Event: Nepal Earthquake
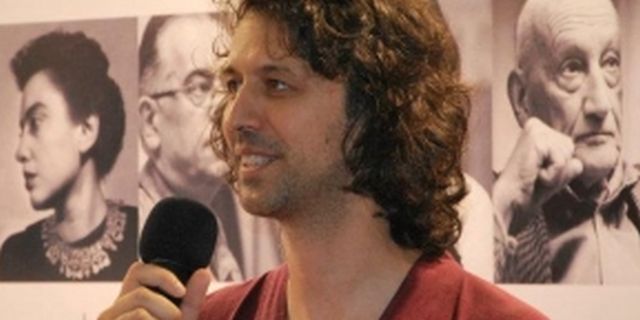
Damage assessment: no_damage